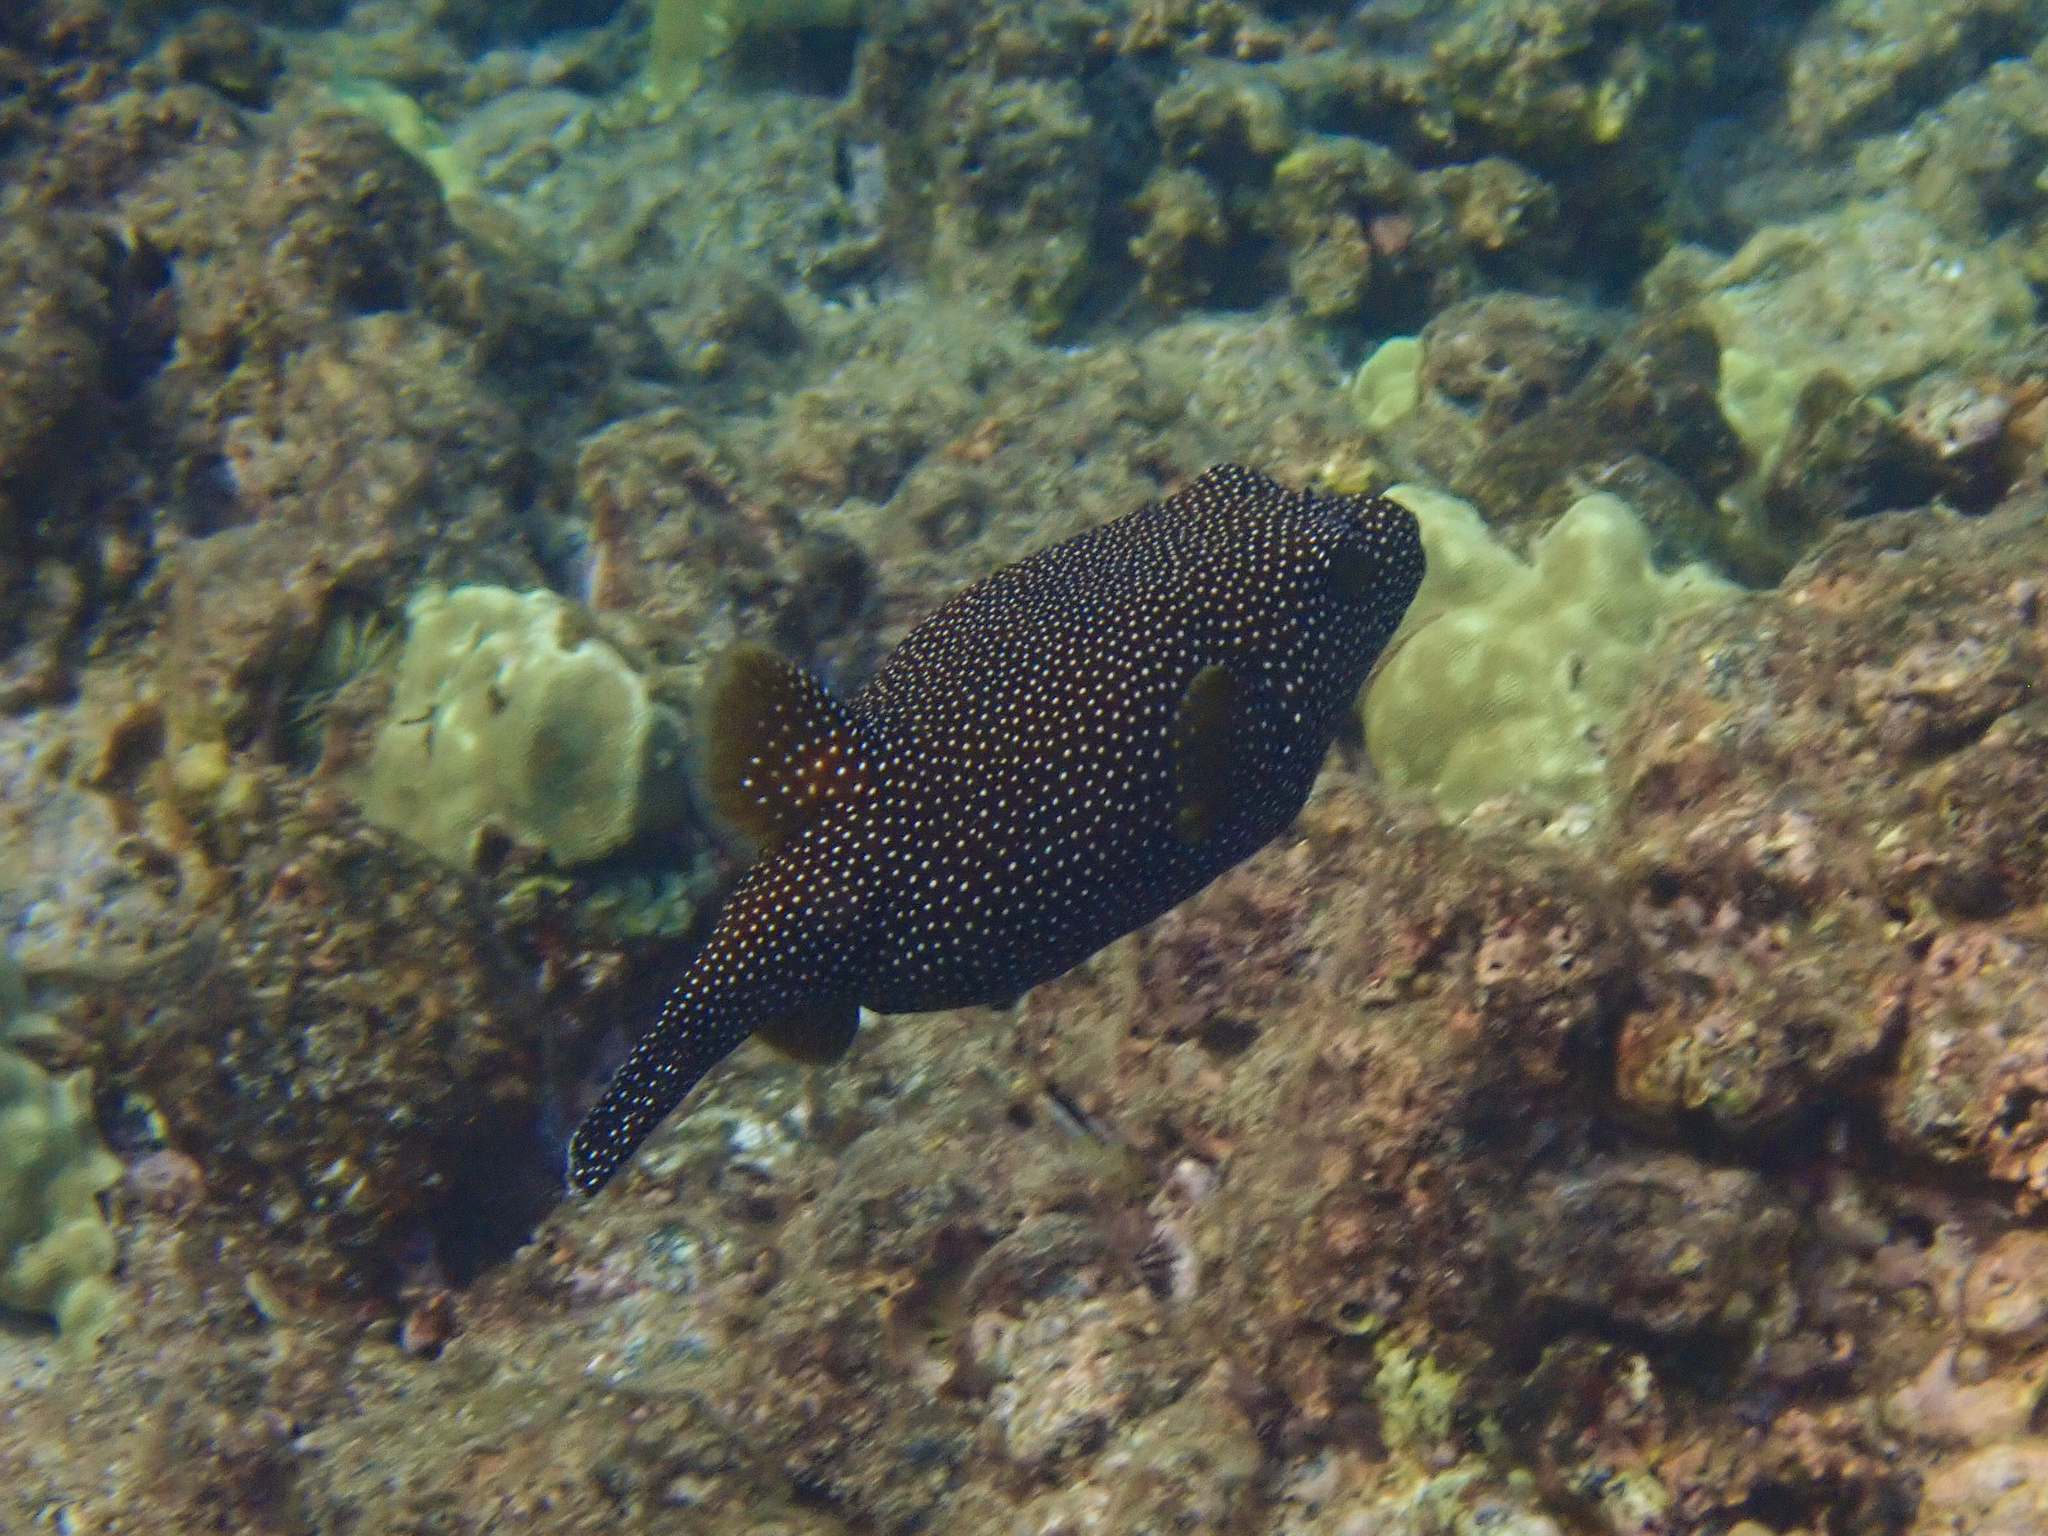
Arothron meleagris (Guineafowl Puffer)